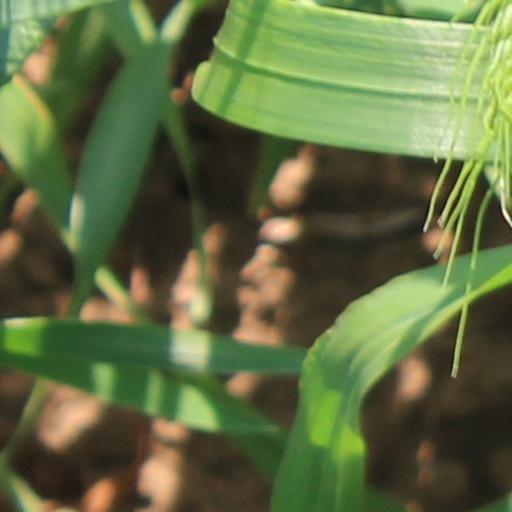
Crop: wheat